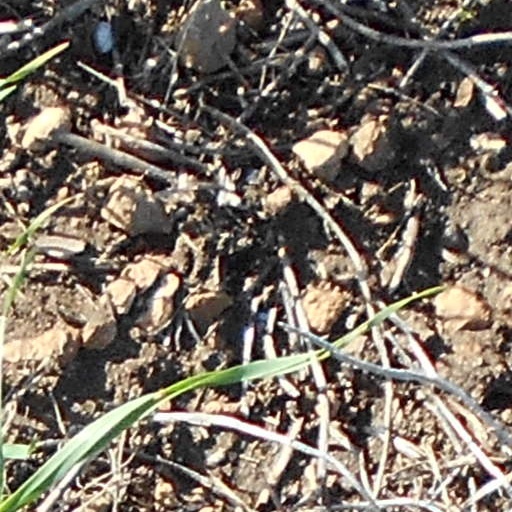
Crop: wheat